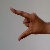
The image shows a hand gesture representing the letter 'Z' in Indian Sign Language.